Shakira

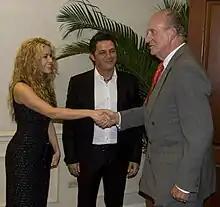
Shakira, Alejandro Sanz and King Juan Carlos I of Spain, during the 2008 Ibero-American Summit in El Salvador

Shakira is a prominent figure in Latin and world music. Steve Huey of AllMusic described her (22 November 2009) as a "wildly inventive diva who created a cross-cultural pop sound rooted in her native Colombia but encompassing nearly every territory in the world. [...] Noted for her aggressive, rock-influenced approach, Shakira maintained an extraordinary degree of creative control over her music, especially for a female artist; she wrote or co-wrote nearly all of her own material, and in the process gained a reputation as one of Latin music's most ambitiously poetic lyricists. When she released her first English material in late 2001, she became an instant pop sensation, thanks to her quirky poetic sense and a sexy video image built on her hip-shaking belly dance moves."